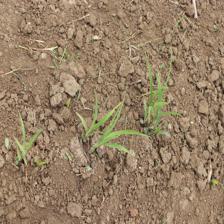
Label: Sorghum